Chemical hazard

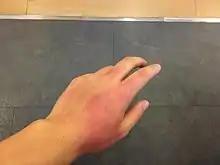
Chemical burns are one type of consequence of exposure to a chemical hazard

Chemical exposure to the skin is a common workplace injury and may also occur in domestic situations with chemicals such as bleach or drain-cleaners. The exposure of chemicals to the skin most often results in local irritation to the exposed area. In some exposures, the chemical will be absorbed through the skin and will result in poisoning. The eyes have a strong sensitivity to chemicals, and are consequently an area of high concern for chemical exposure. Chemical exposure to the eyes results in irritation and may result in burns and vision loss.